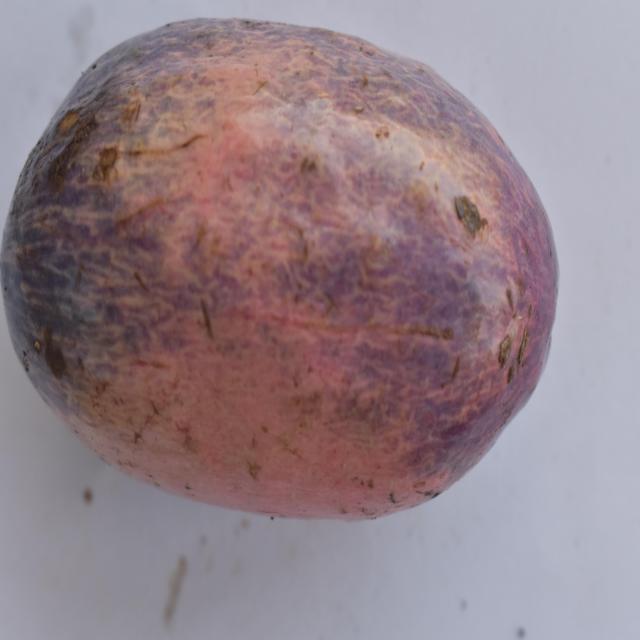
Plum grade: unripe